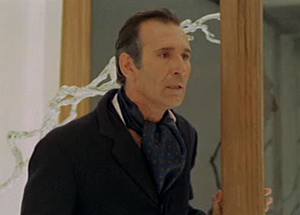
Umberto Raho né à Bari le 4 juin 1922 et mort à Anzio le 9 janvier 2016 est un acteur italien.